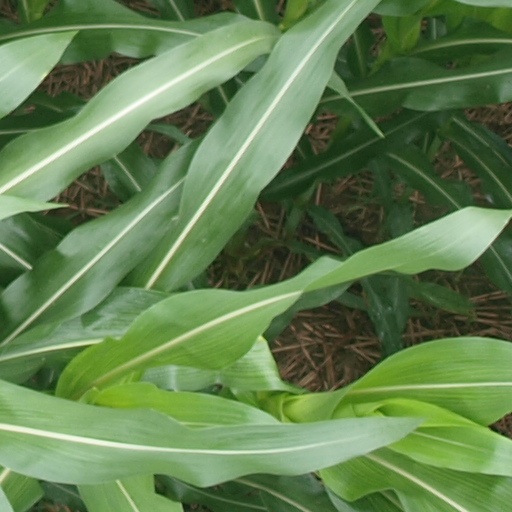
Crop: maize; corn